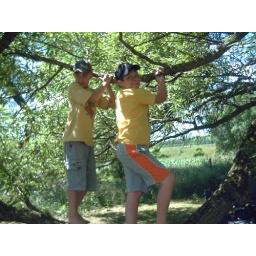
Kirk and my boy Jake ... 2 monkeys in a tree!!